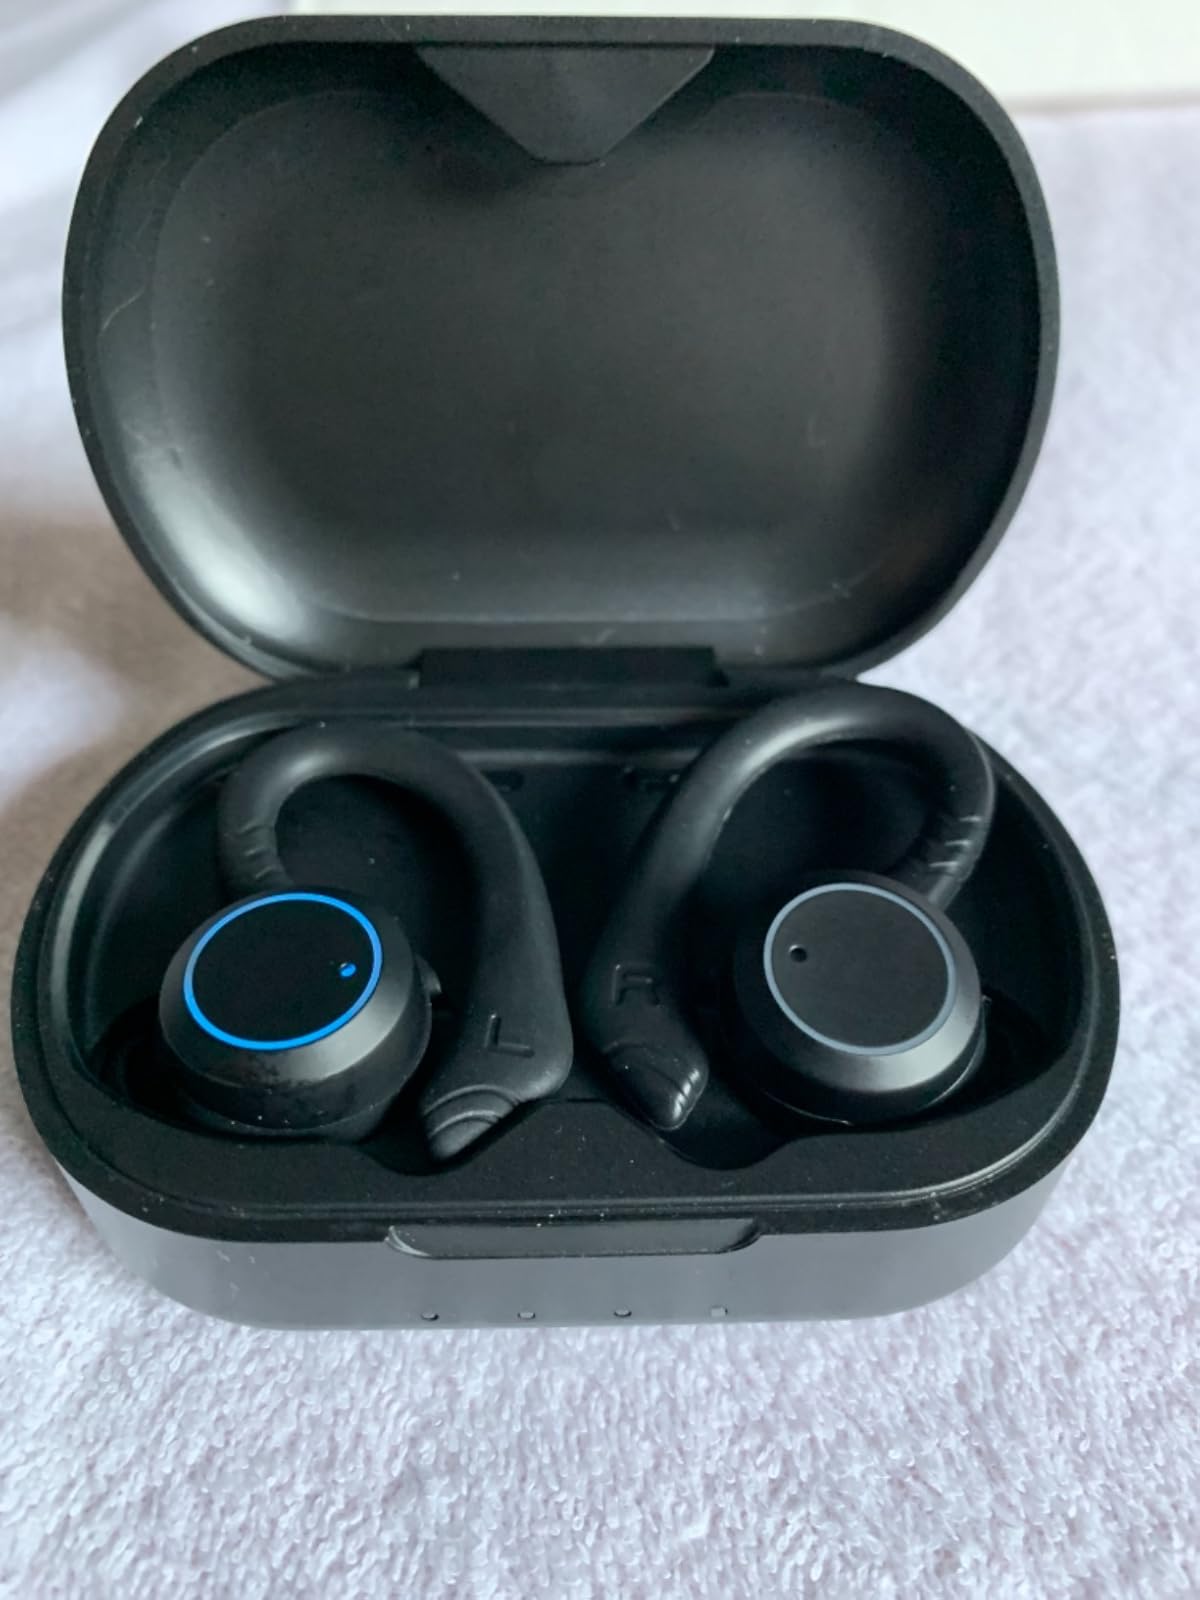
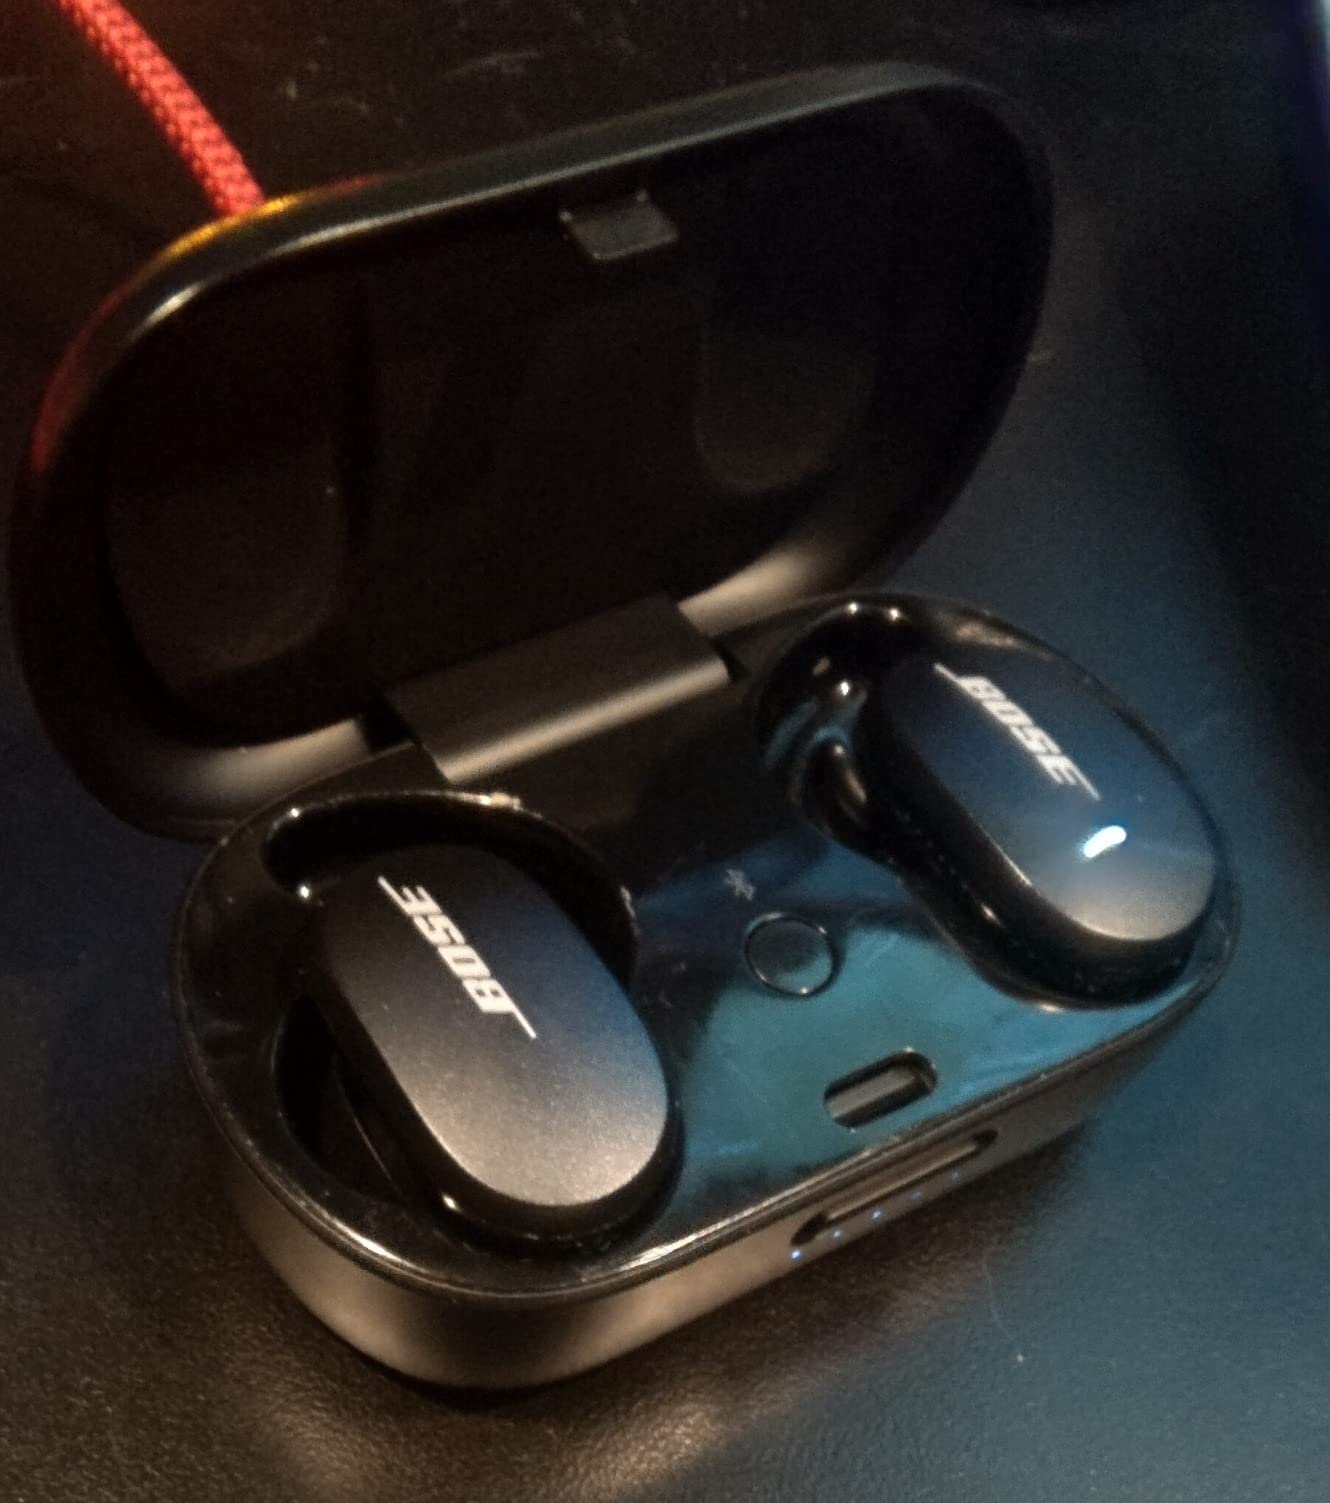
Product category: earbuds
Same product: no